Typhoons Louise and Marge

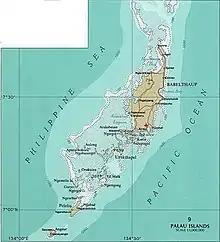
Political map of the islands of Palau

The islands of Palau—administered at the time as part of the Trust Territory of the Pacific Islands—were affected by Louise between about 12:00 p.m. on November 16 to 3:00 p.m. PWT November 17 (03:00 UTC November 16–06:00 UTC November 17). Angaur was within the storm's eye for 45 minutes. One-minute sustained winds were estimated at with gusts to as the typhoon passed. Thousands of people were rendered homeless by the typhoon in the islands. Louise's strong winds and storm surge destroyed much of the crops and vegetation on Angaur and Peleliu. Ninety percent of homes and much of the municipal and Trust government structures on Angaur were destroyed; a LORAN station operated by the United States Coast Guard and a church were among the few structures left standing. The damage was more pervasive on Peleliu where 97 percent of structures were destroyed. Total destruction or severe damage befell 15 percent of government facilities and 30 percent of private residences in Koror. The loss of homes displaced 53 families in Angaur and 125 families in Peleliu. One fatality and four injuries were reported in total from Palau, with property and crop damage ranging from US$50,000–US$500,000. Guam initiated relief efforts shortly after the typhoon's passage of Palau, leading to a joint effort between the Guam government, Commander Naval Forces Marianas, the American Red Cross, and the United States Coast Guard to deliver emergency supplies to the affected areas, including building materials, clothing, and vaccines. President Lyndon B. Johnson authorized $250,000 in federal funding for emergency assistance to Angaur and Peleliu on December 10. A rehabilitation committee was later established to plan the reconstruction of Angaur and Peleliu.